Operation Rubble

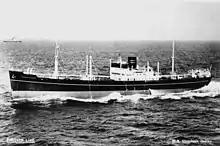
The Norwegian ship , one of the five ships which ran the blockade.

Operation Rubble in January 1941, was a British blockade running operation during the Second World War, in which five Norwegian merchant ships escaped from neutral Sweden to Britain through a Nazi German blockade of the Skagerrak, carrying valuable cargoes of specialised steel products.